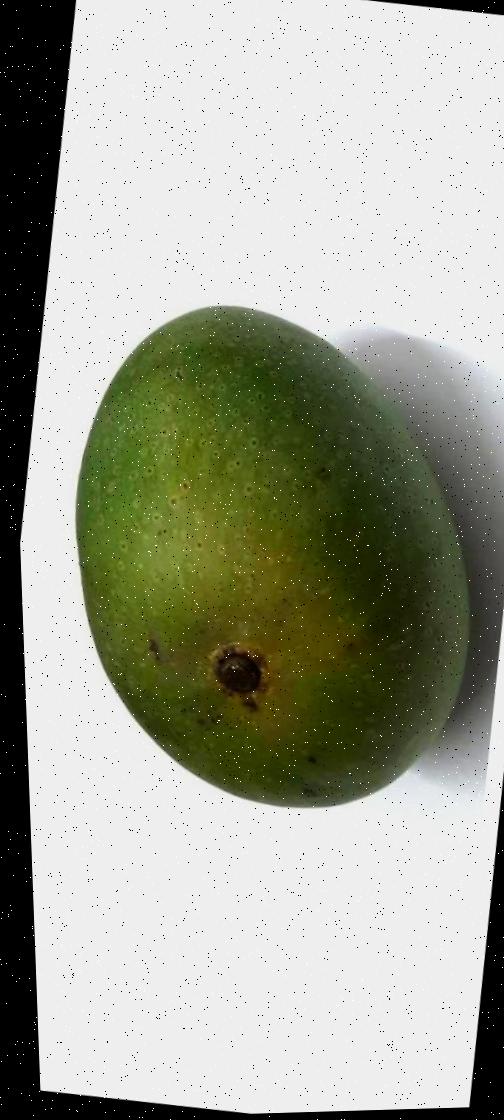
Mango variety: Ashshina Zhinuk